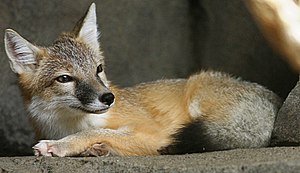
Swiftfox
Swiftfoxen eller prærieræven er et dyr i hundefamilien. Den når en længde på 38-53 cm med en hale på 18-26 cm og vejer 1,5-3 kg. Swiftfoxen er nært beslægtet med kitræven. Dyrene lever i det centrale/vestlige Nordamerika.